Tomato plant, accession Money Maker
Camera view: vertical (180 deg); turntable rotation: 300 degrees
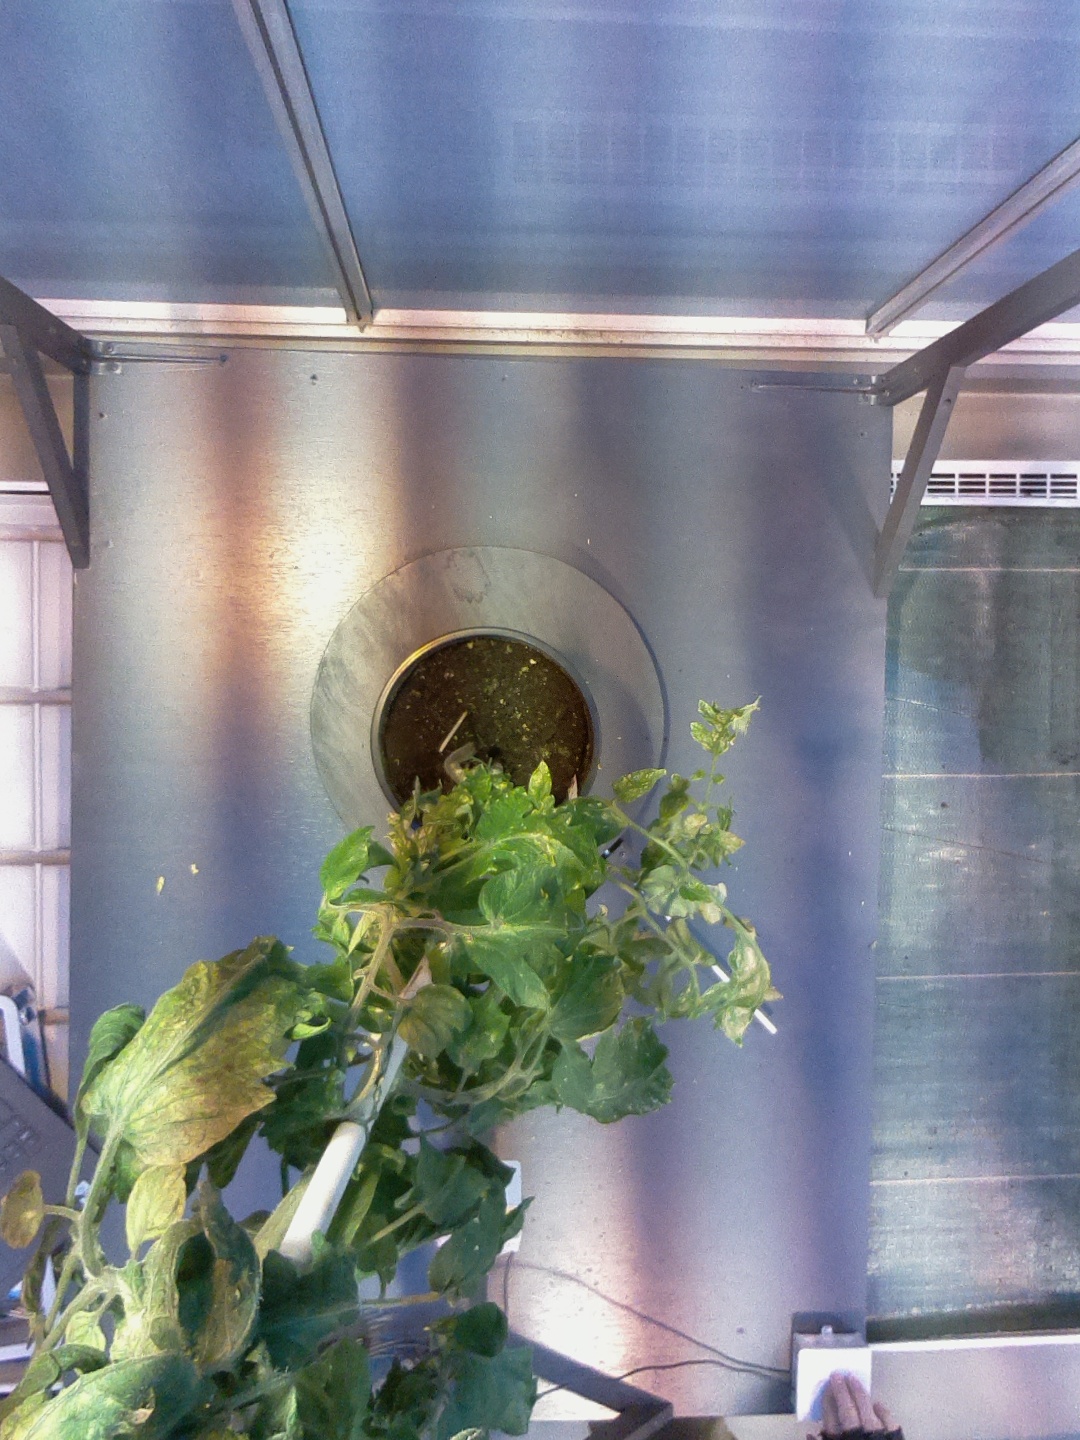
BBCH growth stage 75: 50%-60% of final fruit size